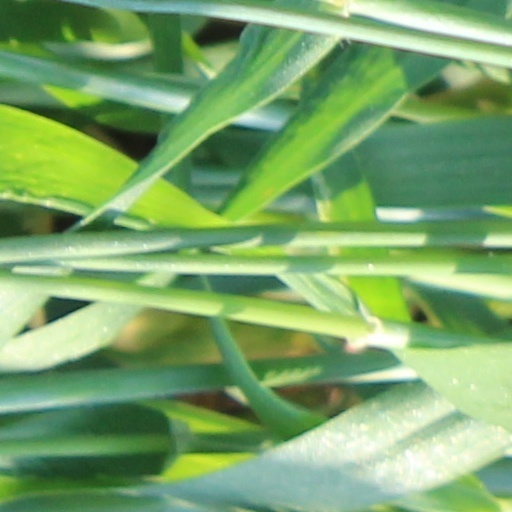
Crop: wheat